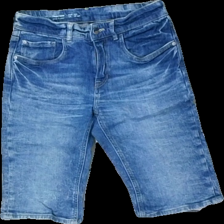
View: front
Type: Shorts
Category: Children
Brand: Lindex
Colors: Blue
Material: 100% Cotton
Cut: Regular
Size: 164
Season: Summer
Trend: Denim
Price range: 50-100
Recommended usage: Reuse
Description: blue jean shorts